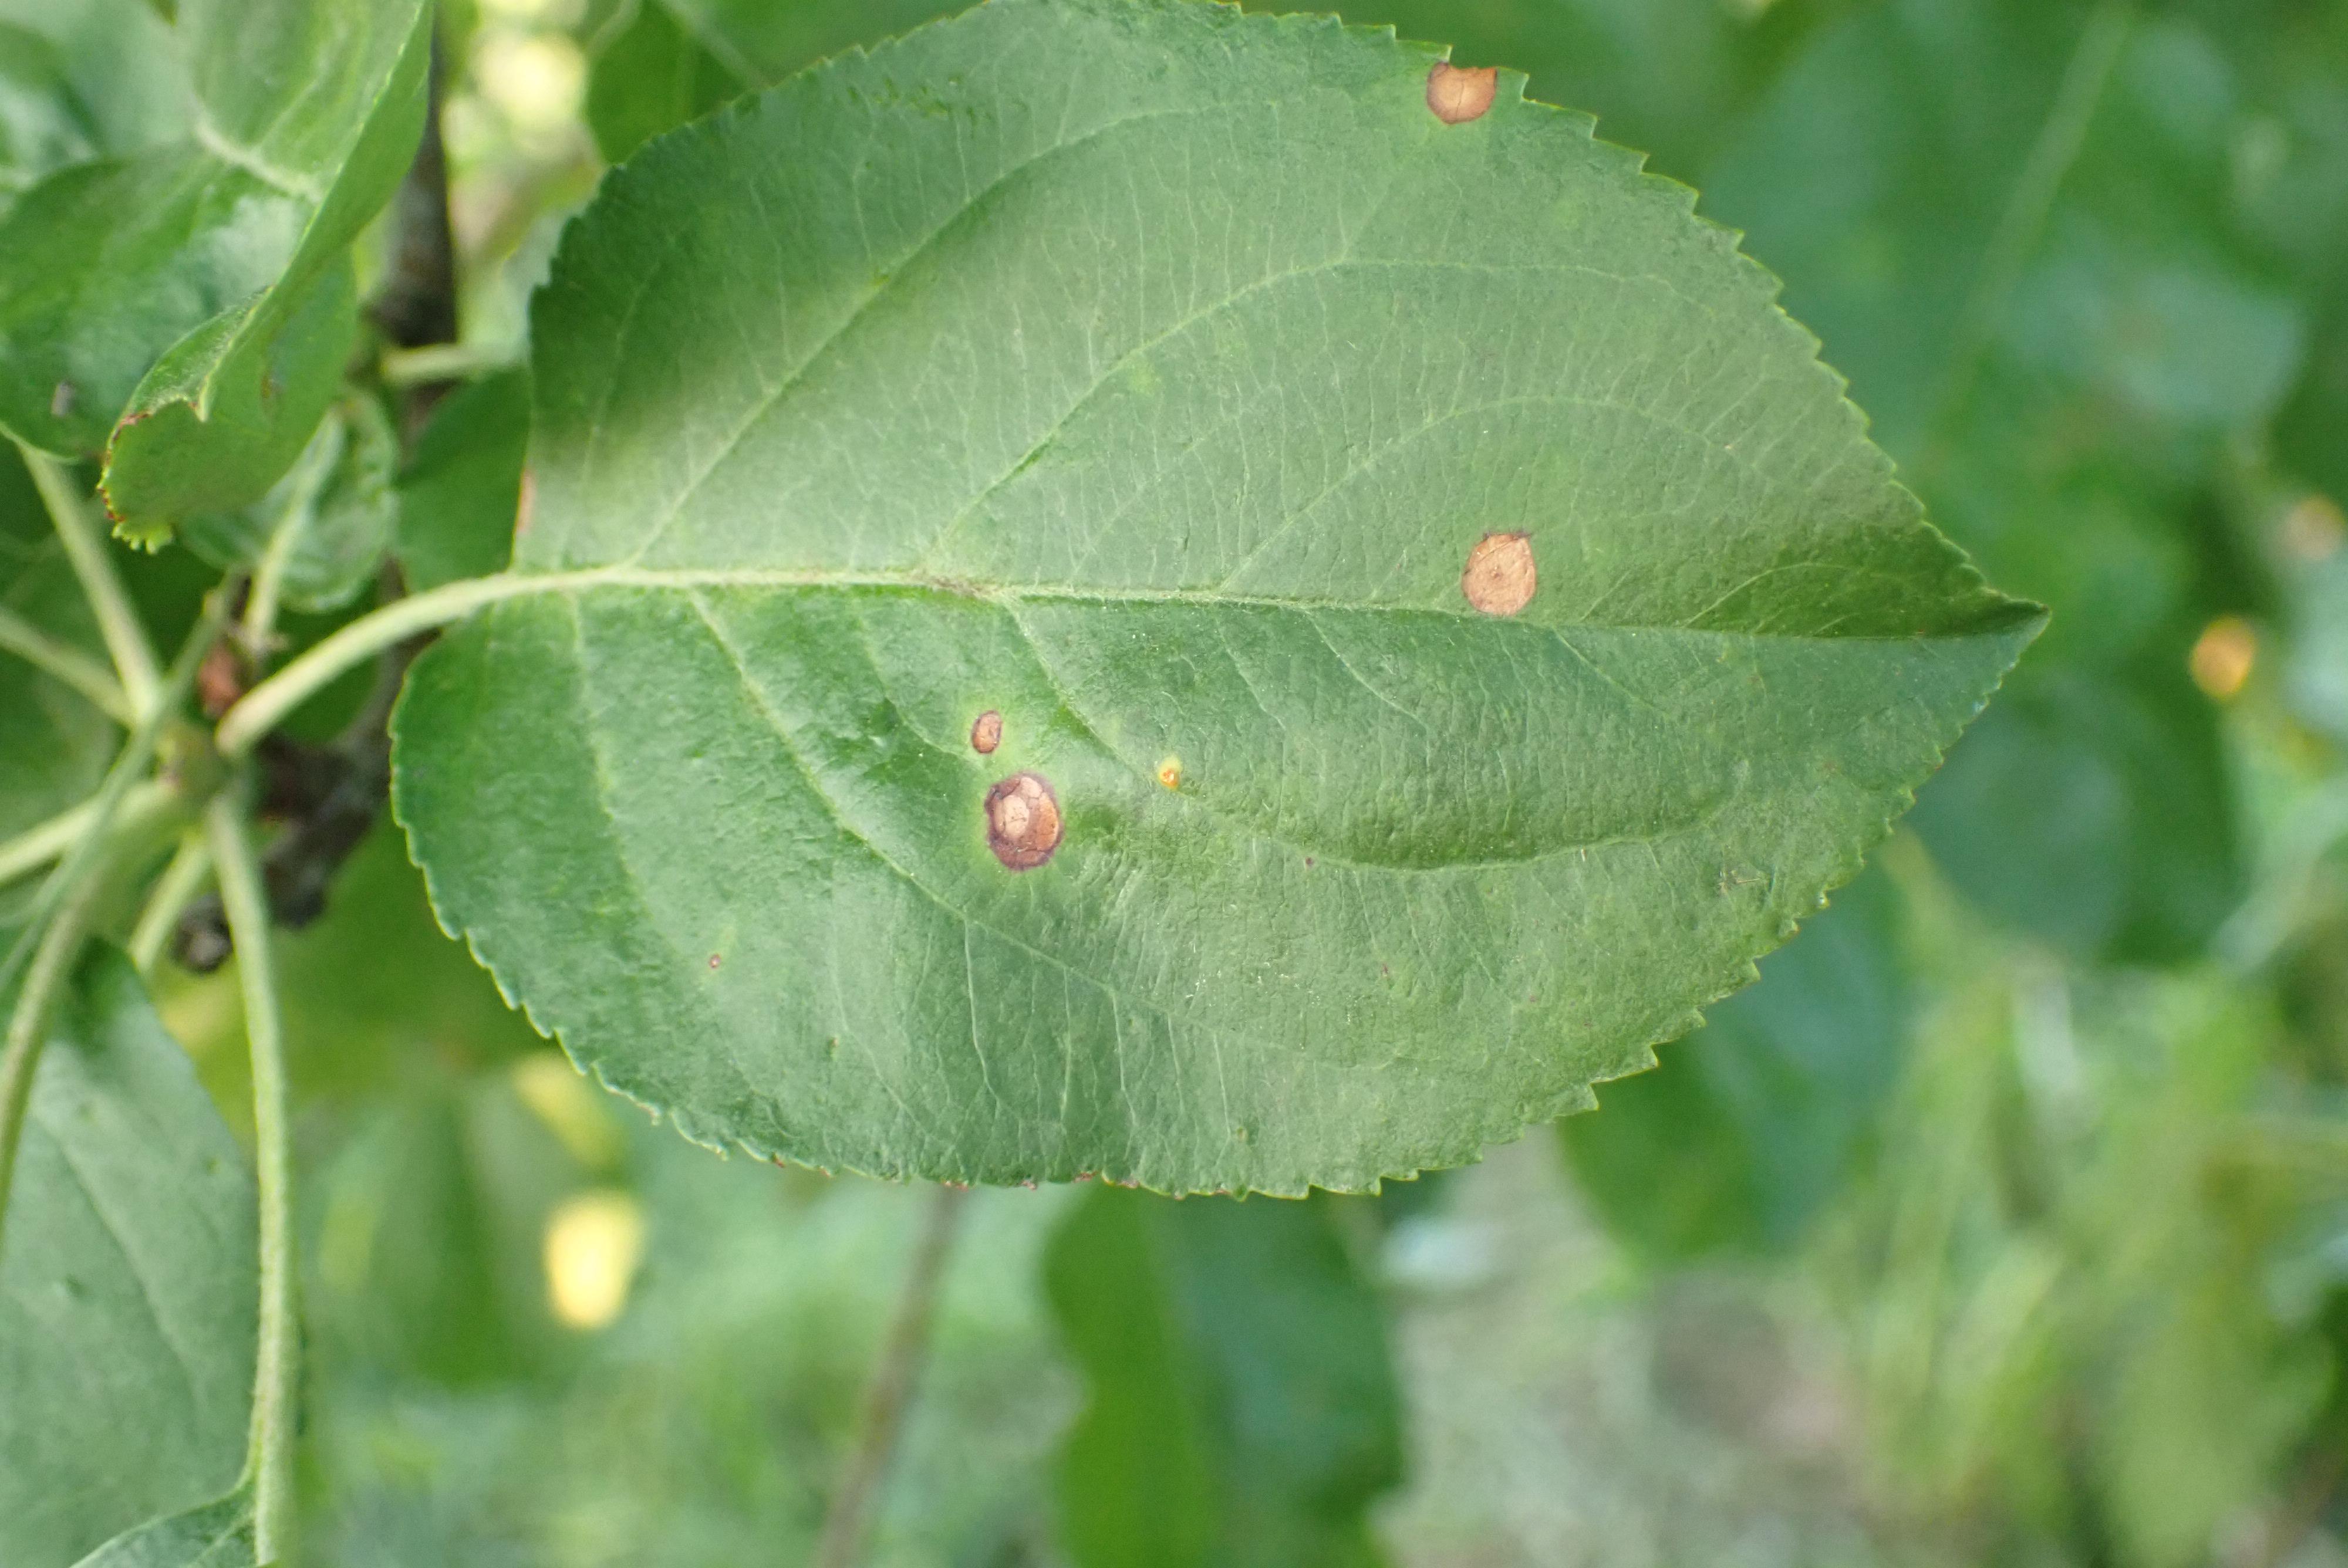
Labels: frog_eye_leaf_spot